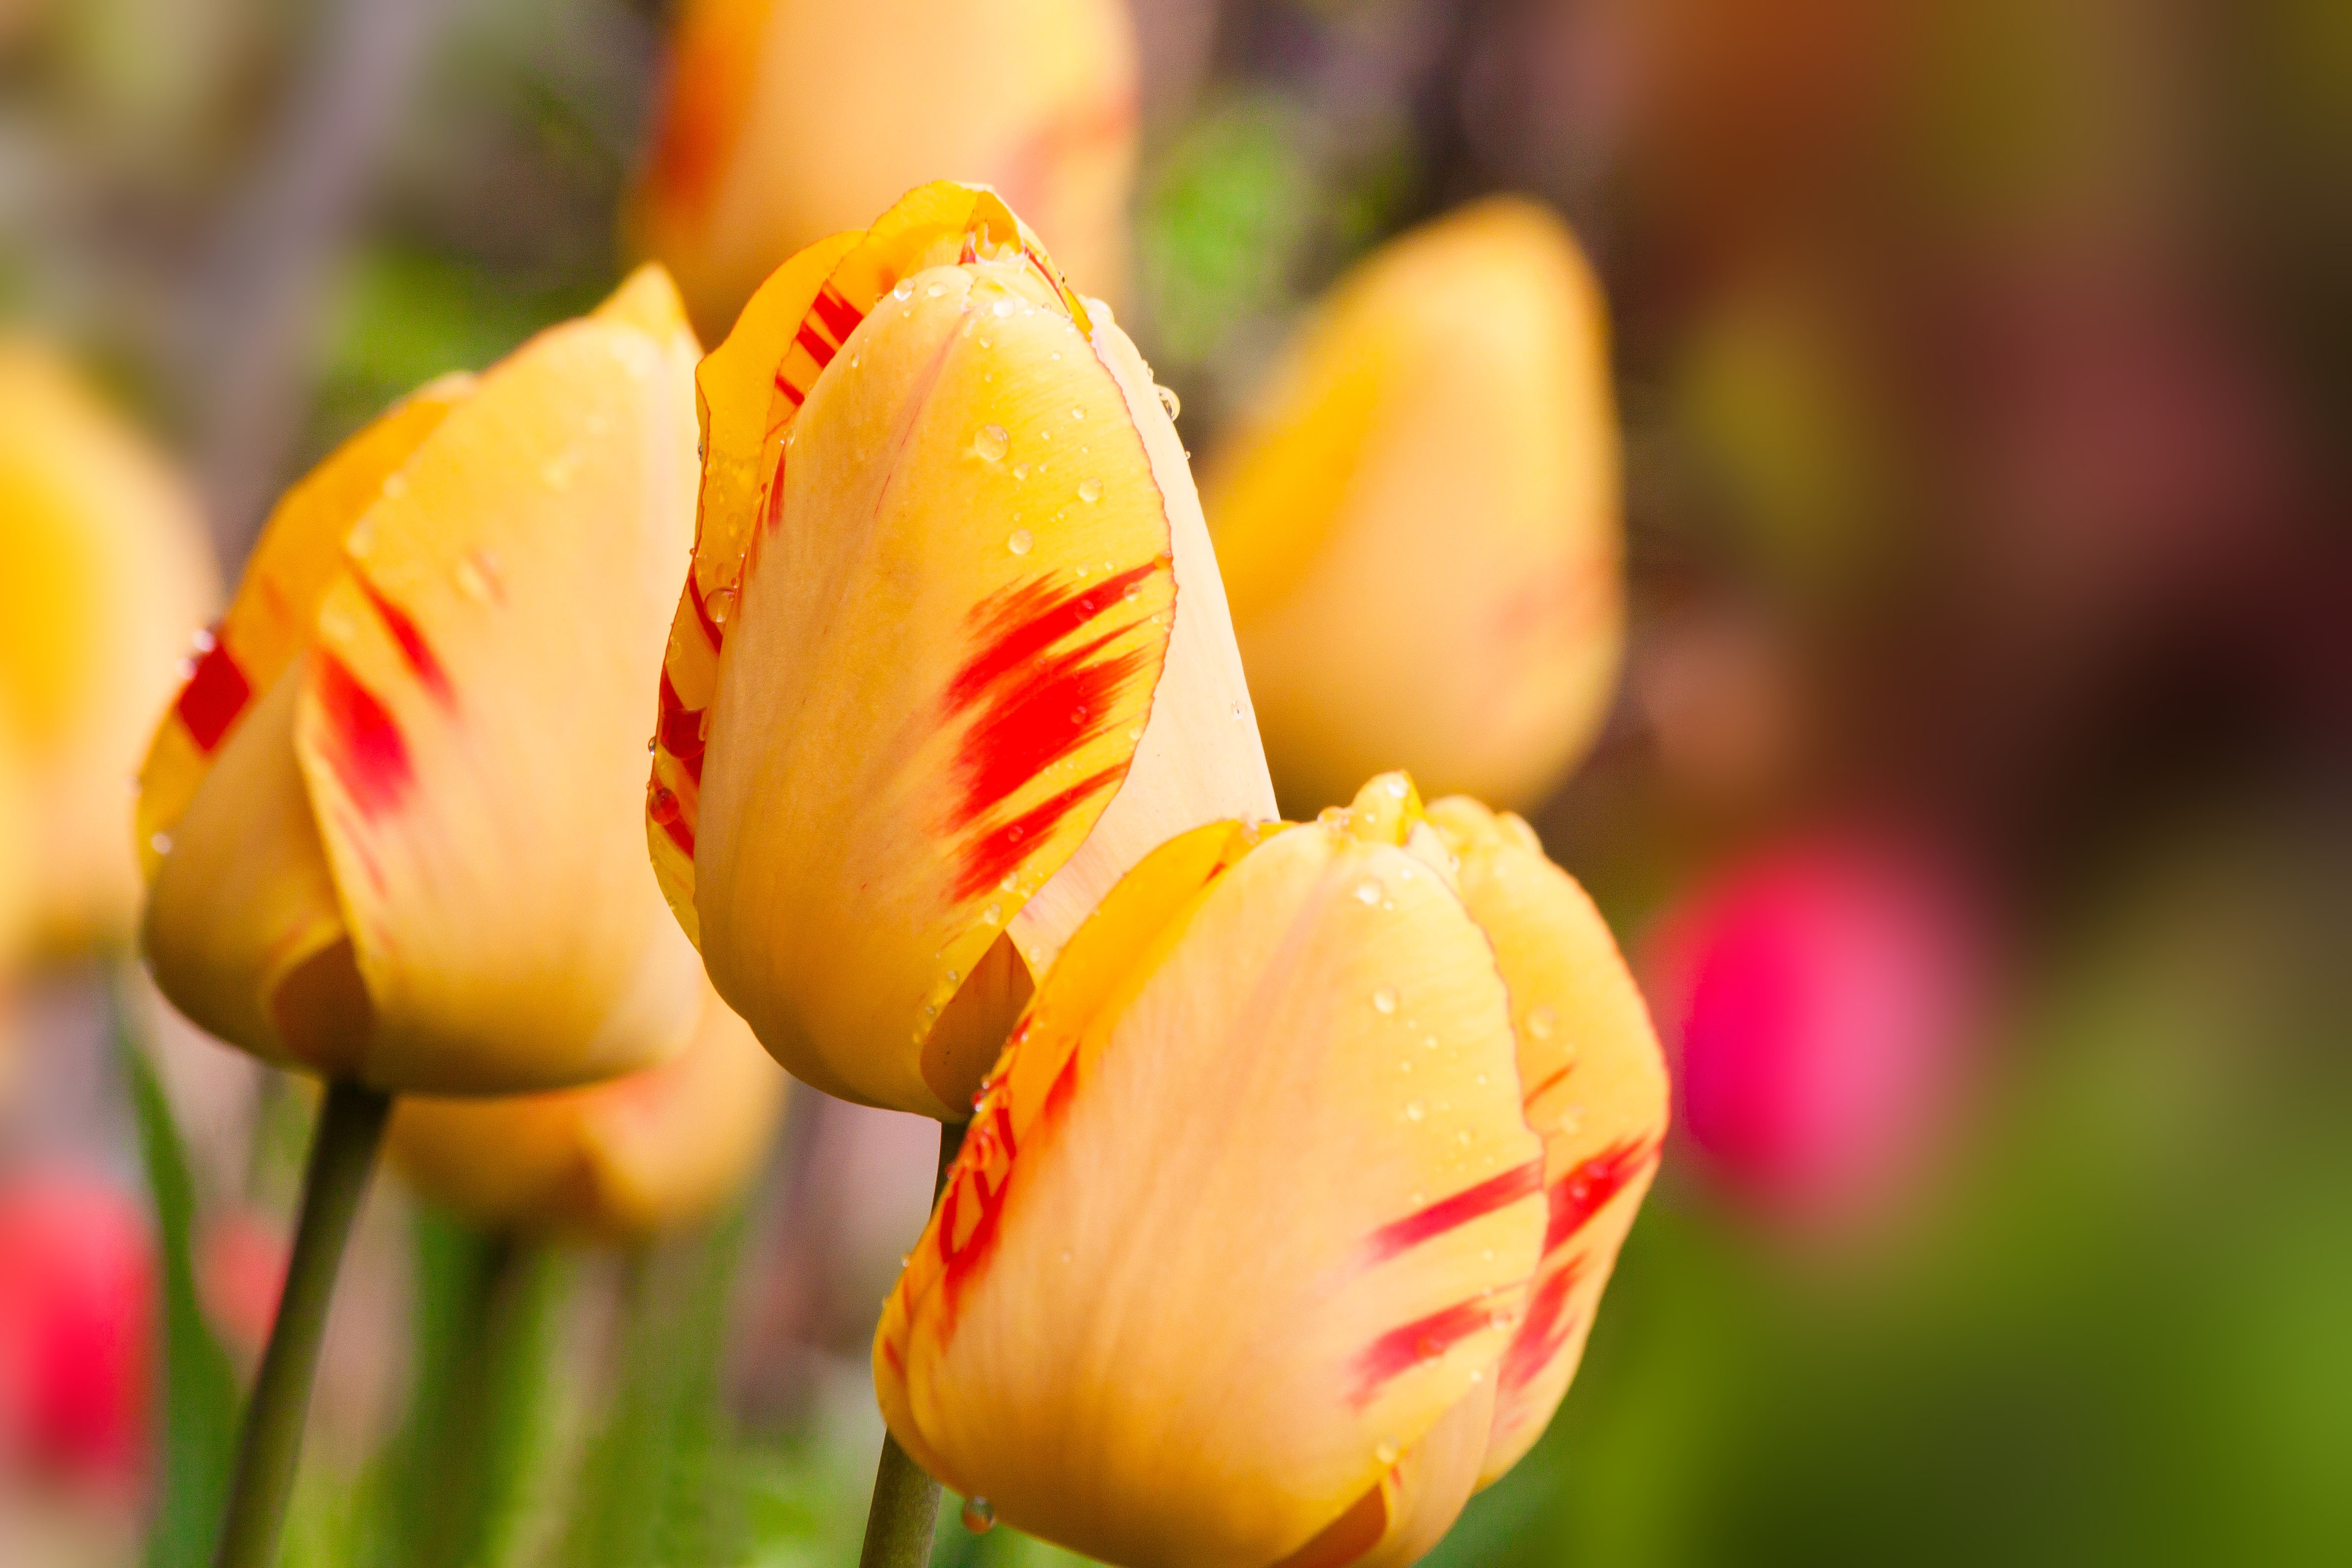
nature, blossom, plant, photography, flower, petal, bloom, raindrop, tulip, orange, spring, red, botany, yellow, garden, flora, wildflower, flowers, close up, tulips, lily, bud, macro photography, in the free, flowering plant, schnittblume, lenz, lily family, flower bracts, plant stem, land plant